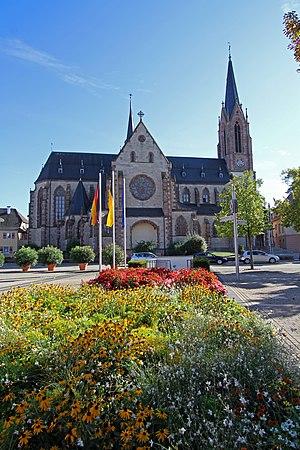
Église Saint-Sébastien de Kuppenheim‎‎.